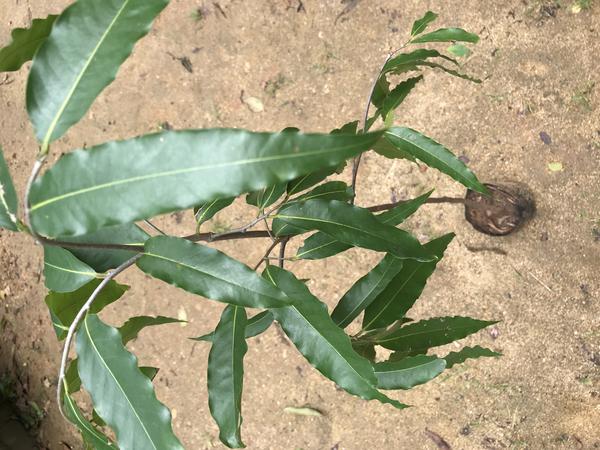
Plant: Ashoka